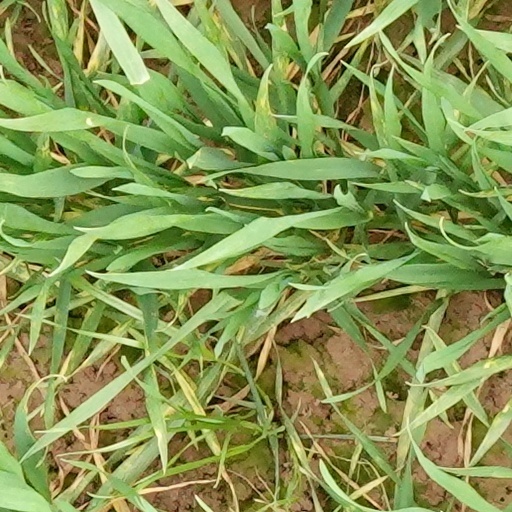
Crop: wheat